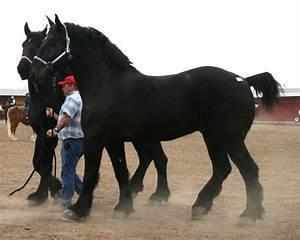
horse